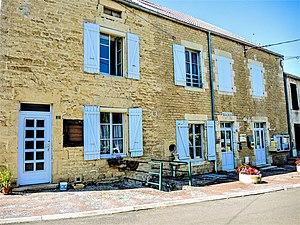
Mairie
Pierrecourt est une commune française située dans le département de la Haute-Saône, en région Bourgogne-Franche-Comté.